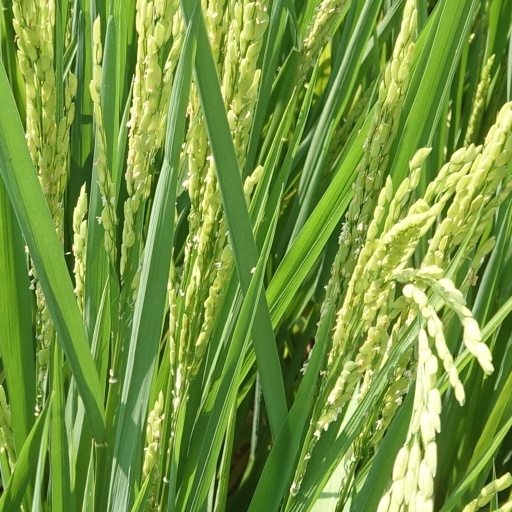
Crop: rice